Ellis O. Briggs

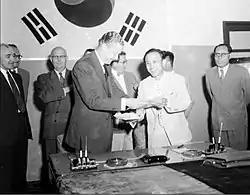
Briggs (left) in 1955

Ellis Ormsbee Briggs (December 1, 1899 – February 21, 1976) was an American diplomat who served as Ambassador to seven countries over the course of his career.